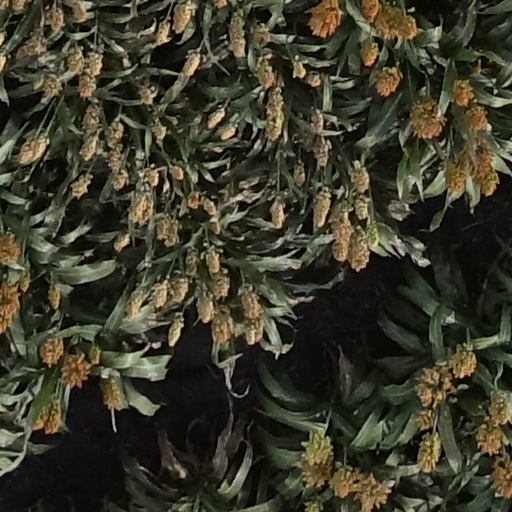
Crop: sorghum